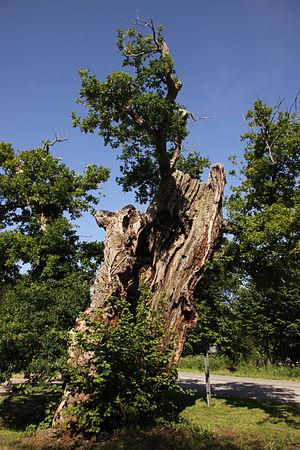
Saint-Jean-Brévelay (Morbihan, Bretagne, France)
Les arbres remarquables de France sont des arbres vivants exceptionnels par leur âge, leurs dimensions, leur forme, leur passé ou encore leur légende. Ces ligneux représentent un patrimoine naturel et culturel qui doit être conservé. Certains ont été classés « monument naturel » dans les années 1930.
Le Conseil général du Morbihan a réalisé en 2000 et complété en 2002 un ouvrage sur les arbres remarquables.
Le chêne du Pouldu, surnommé le patriarche d’Armorique, est un chêne de plus de cinq-cents ans, situé à Saint-Jean-Brévelay.